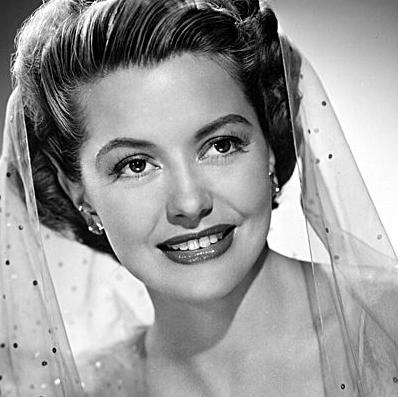
Age: 26